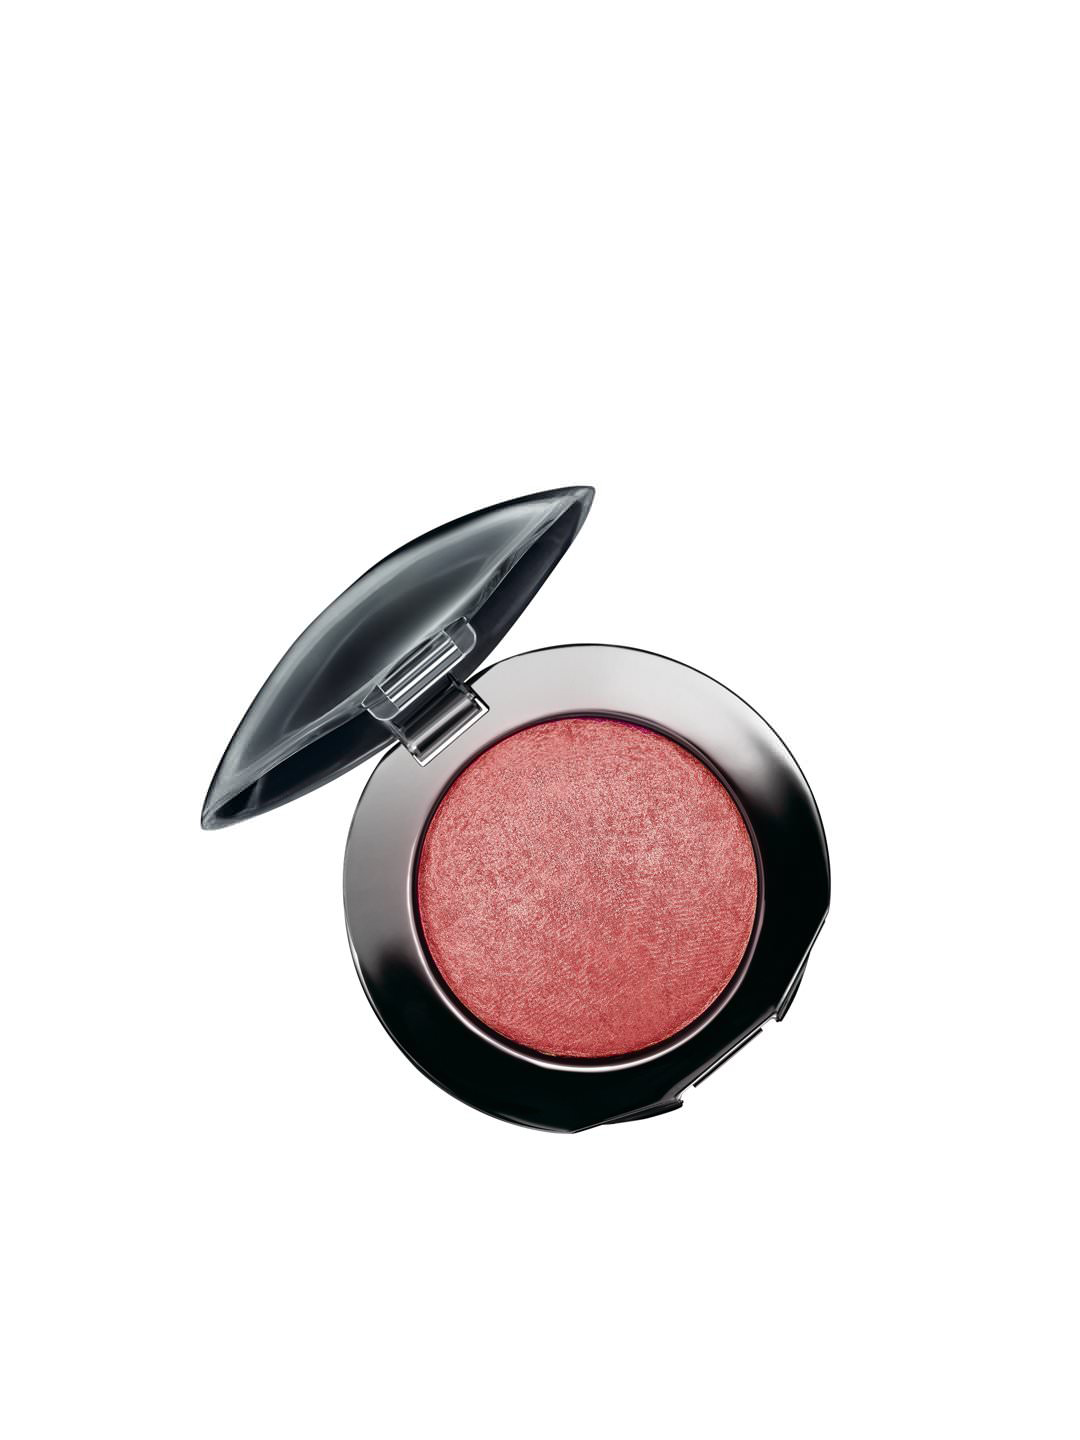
Lakme Absolute Cheek Chromatic Day Blushes Blusher
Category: Personal Care / Makeup / Highlighter and Blush
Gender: Women
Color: Pink
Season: Spring 2017
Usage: Casual